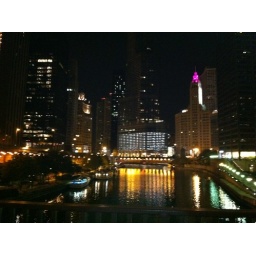
Walking over the river from the bus stop To head home. Chi-Town is so beautiful and peaceful at night